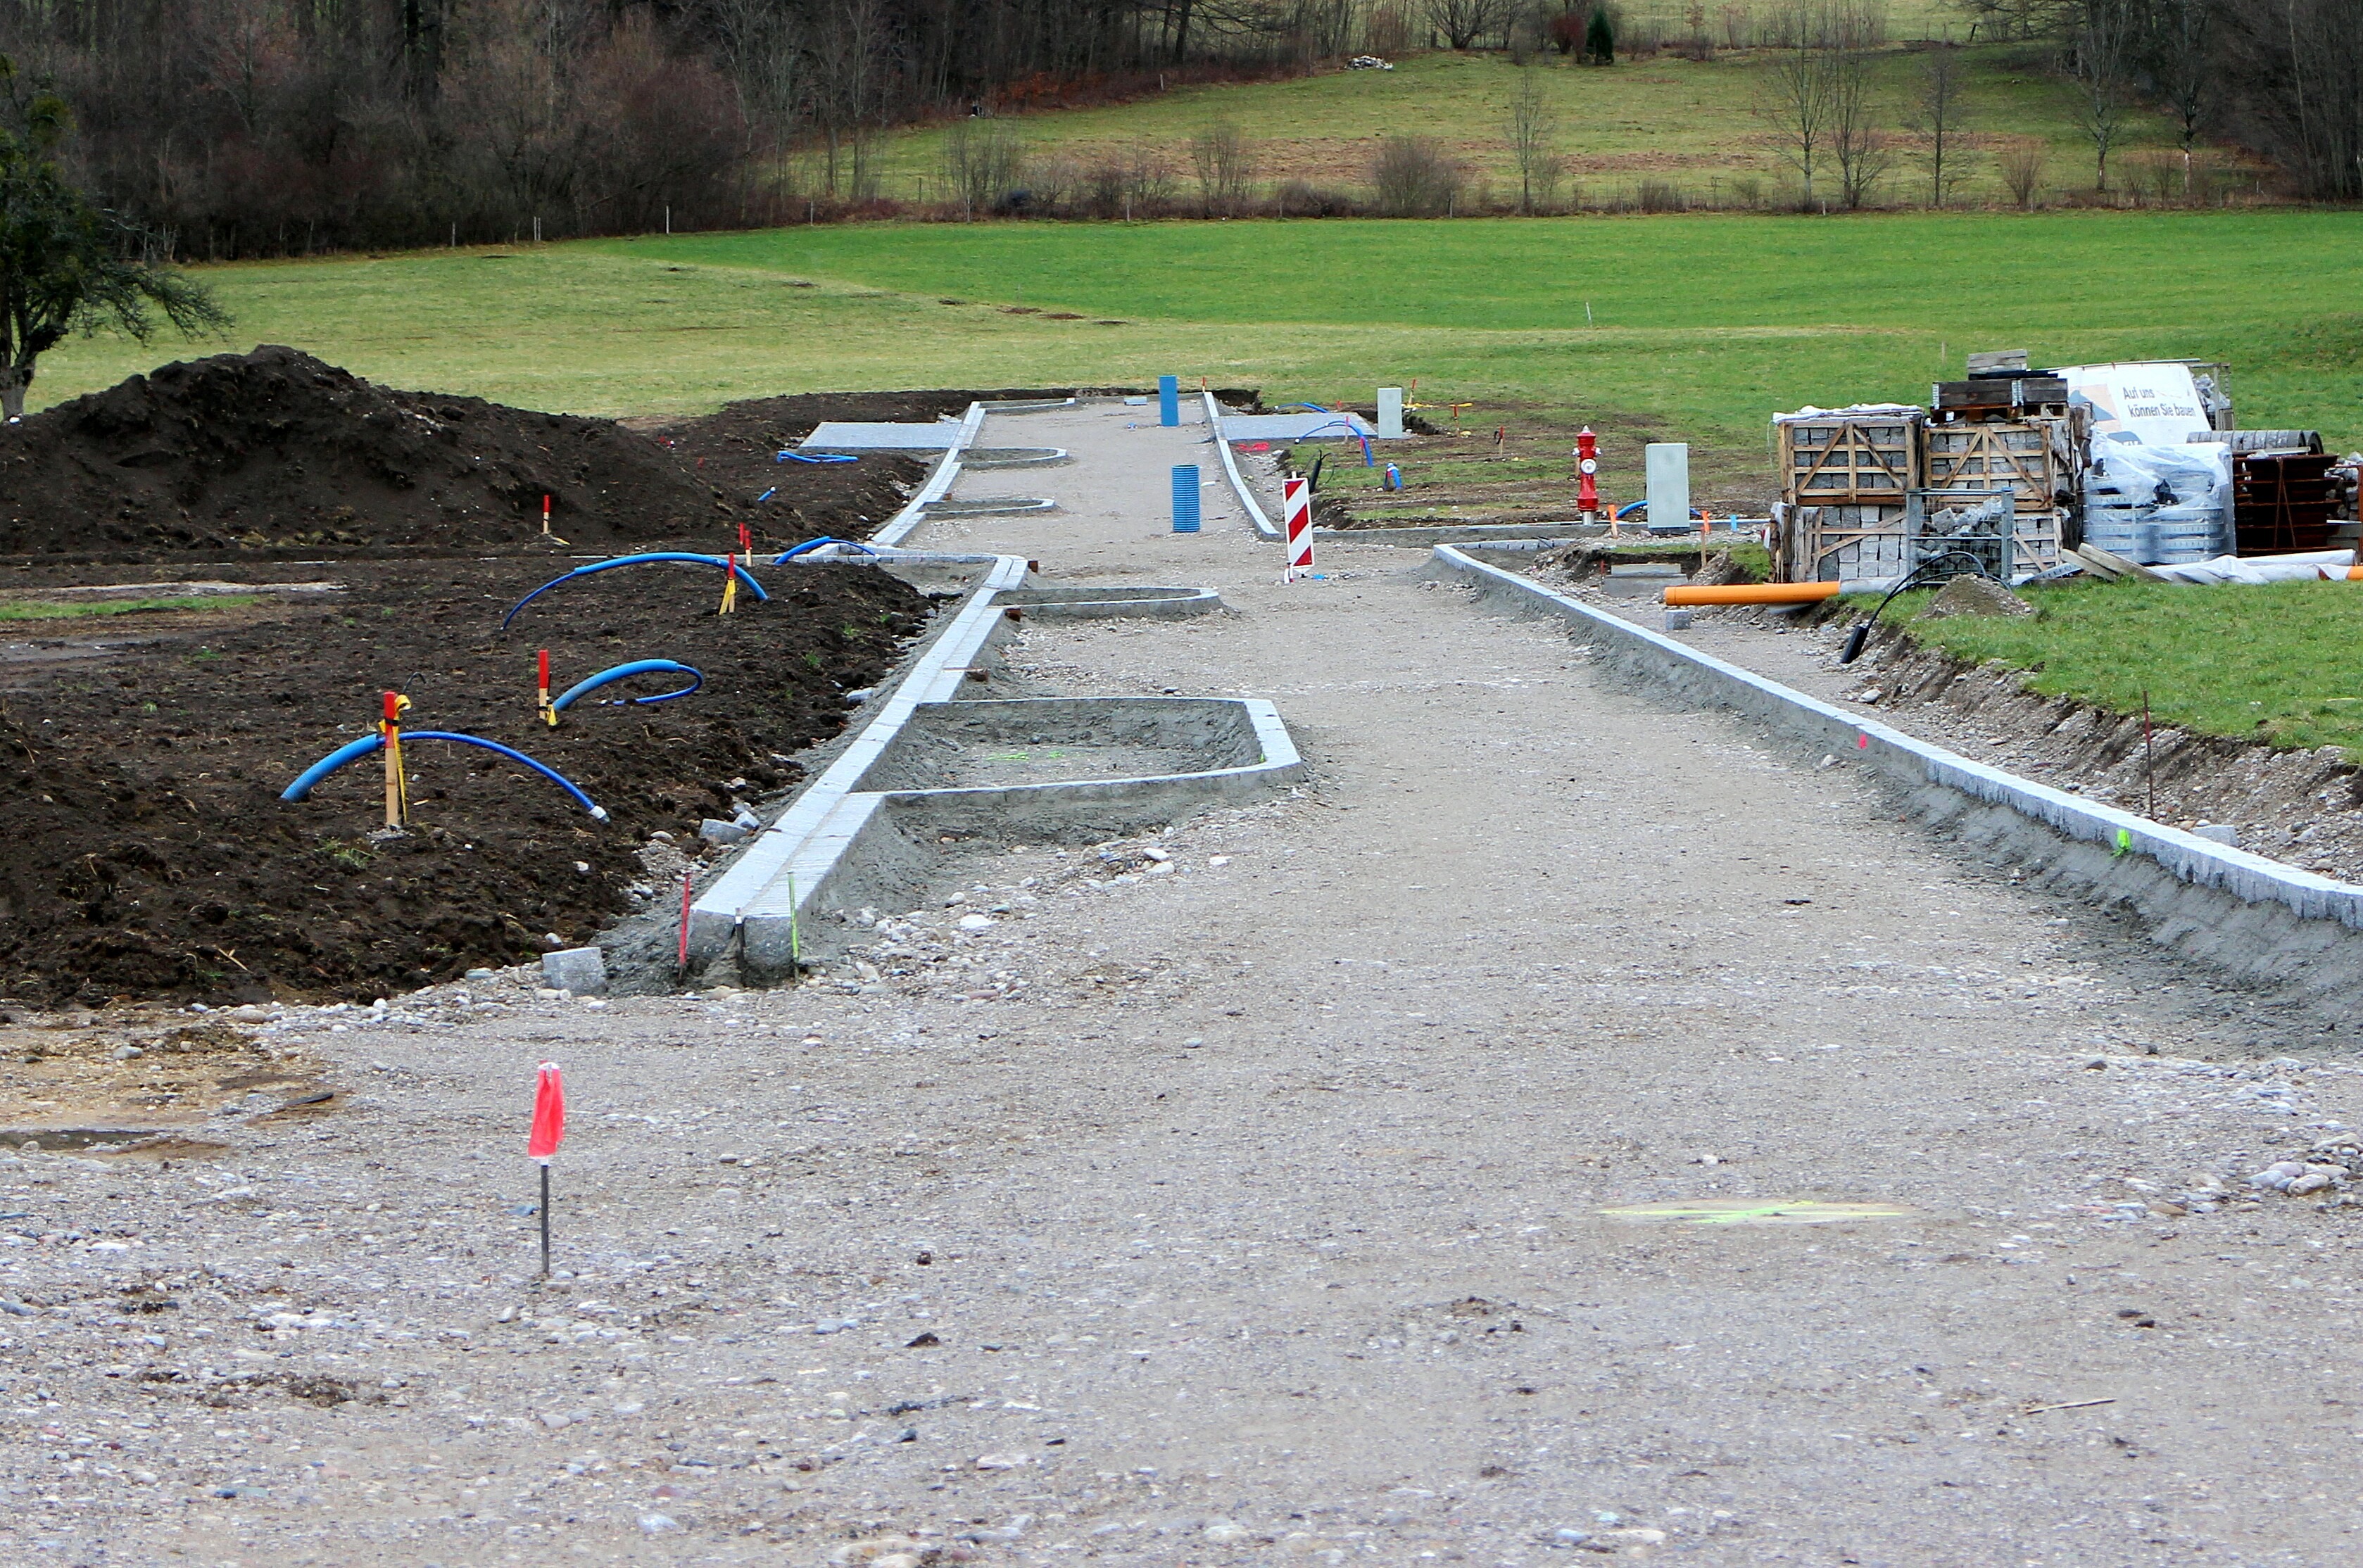
road, traffic, construction, soil, street scene, waterway, design, build, planning, area, rural area, road construction, new building, traffic routes, development area, path planning, road planning